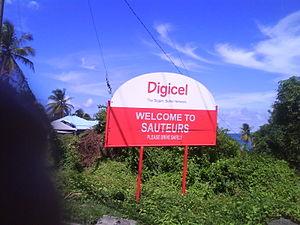
Sauteurs est un village de pêcheurs de la Grenade, chef-lieu de la paroisse de Saint Patrick. Il s'agit de la sixième plus grande ville de la Grenade, avec une population d'environ 1 300 habitants. Le village est situé dans l'extrême nord de l'île et surplombe la baie de Sauteurs. C'est également la plus grande ville dans le nord de la Grenade.